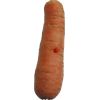
Label: carrot